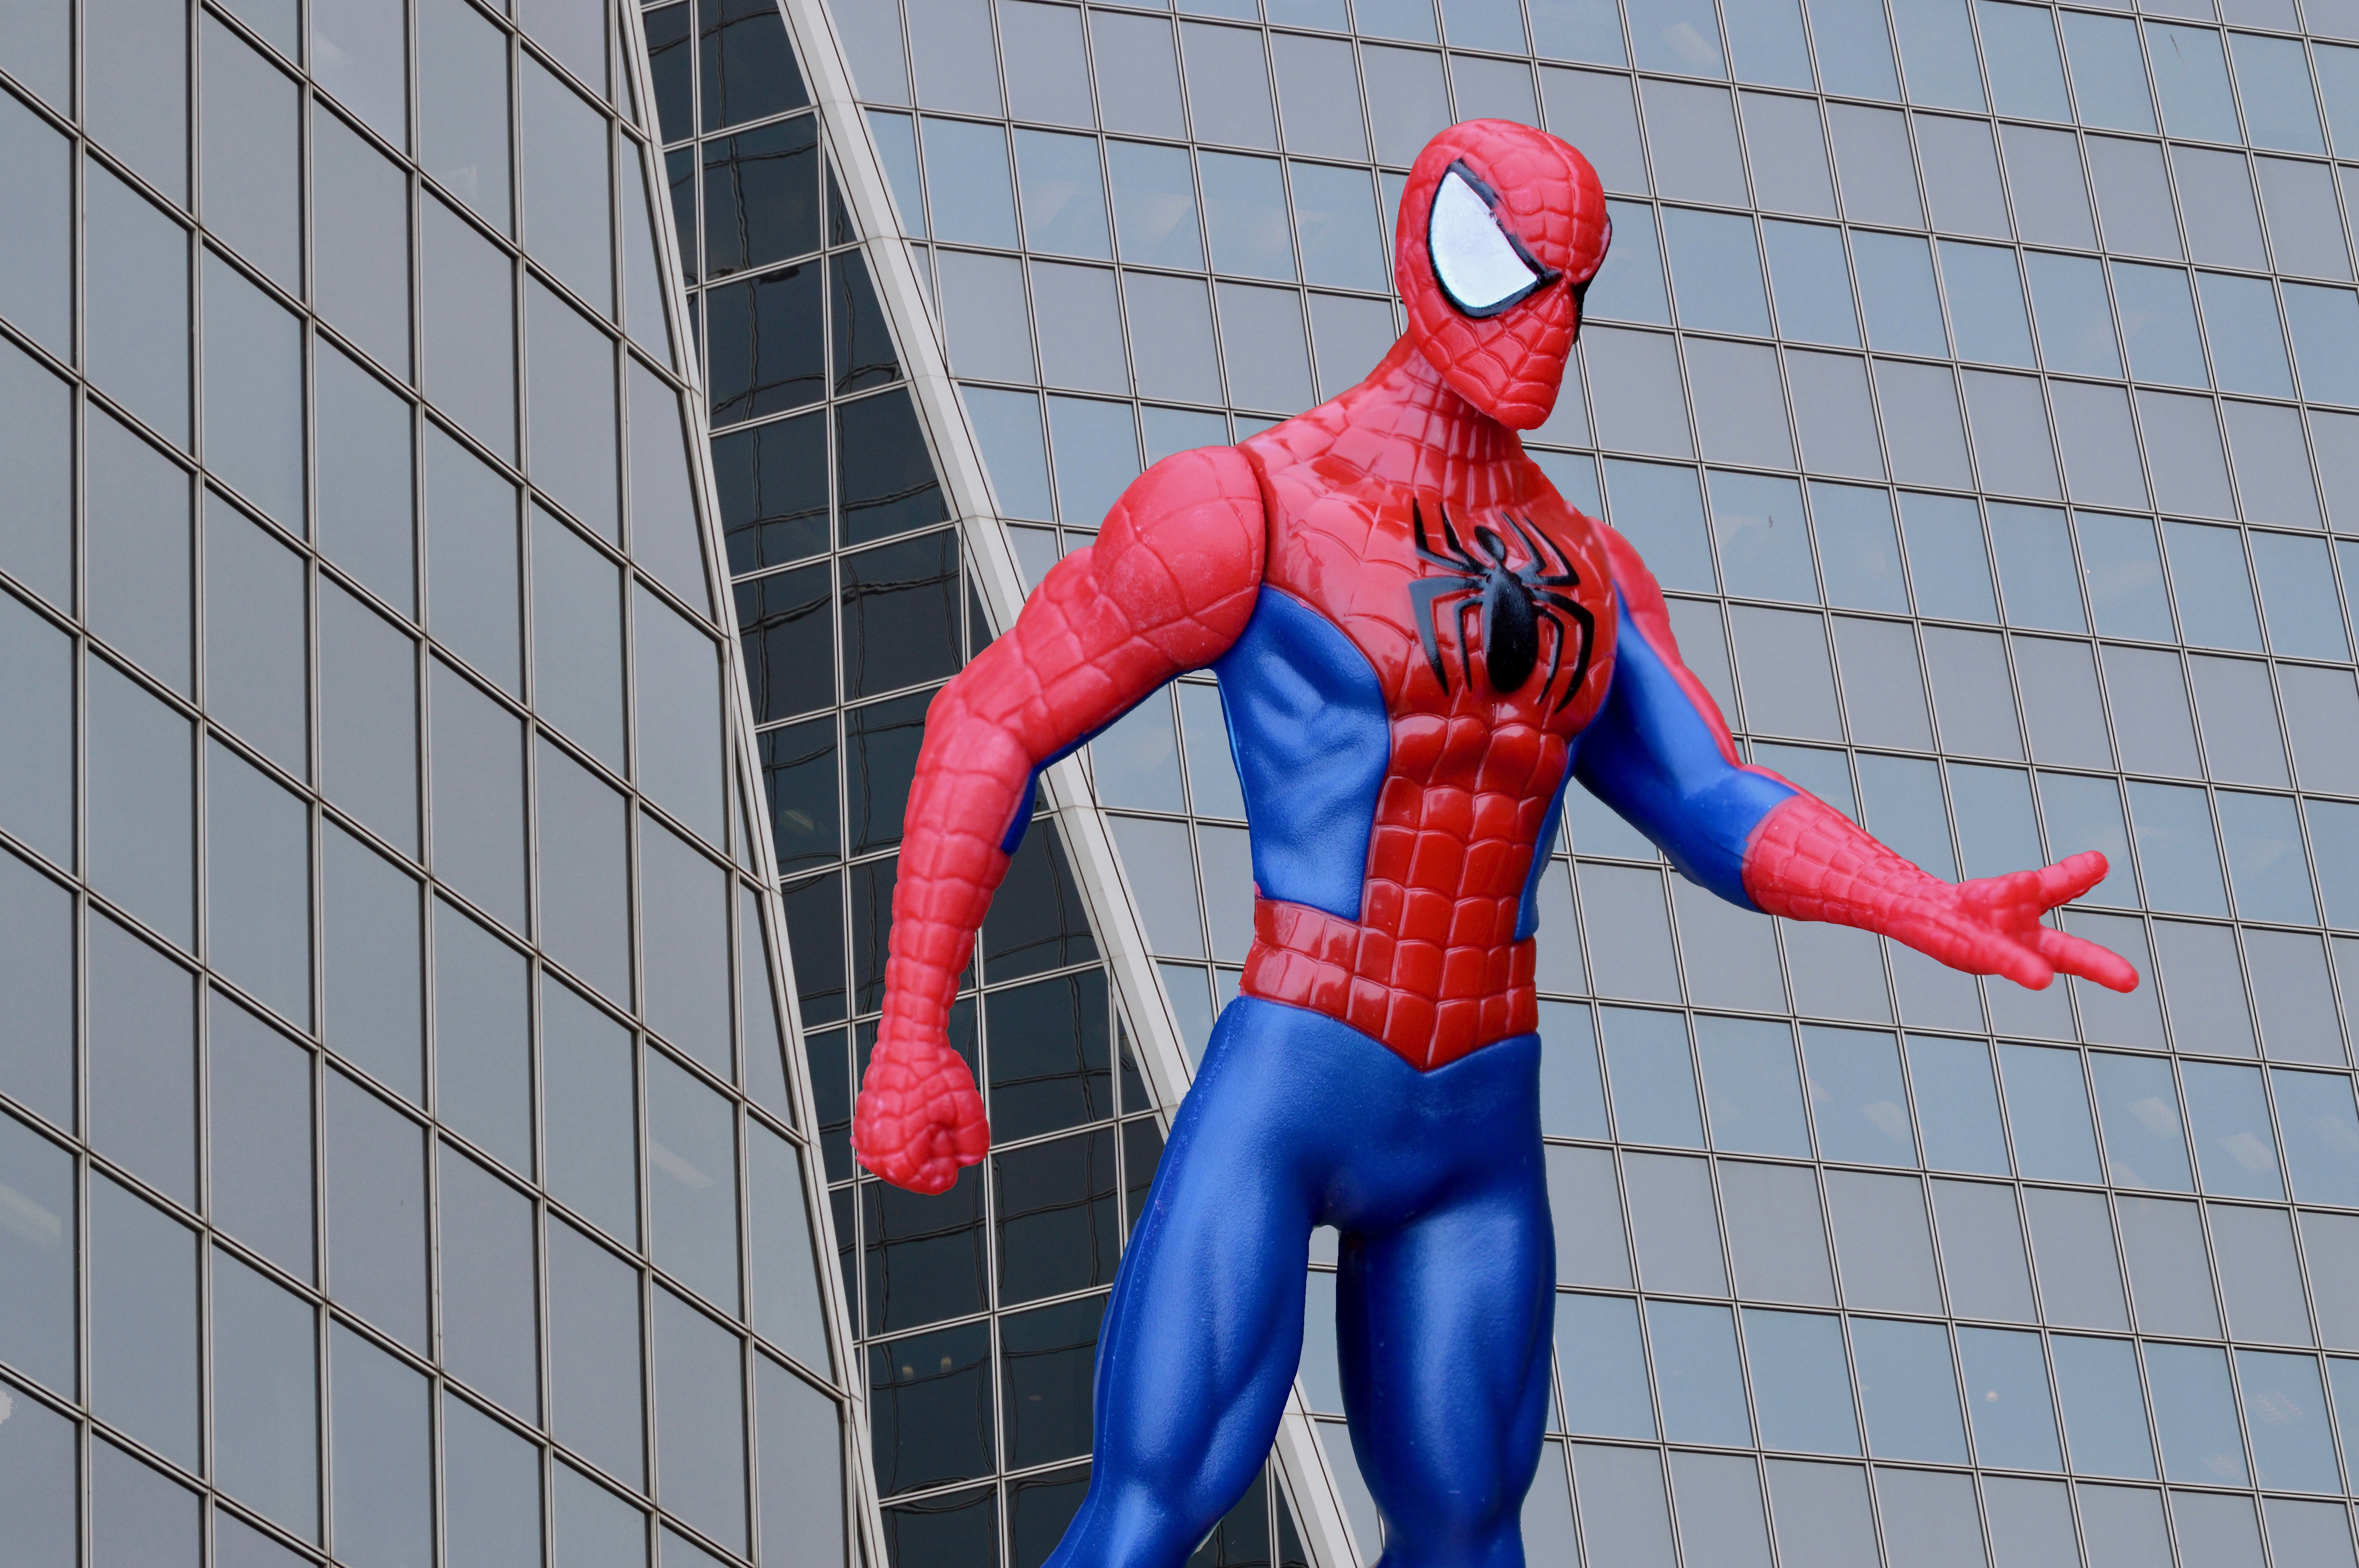
building, red, blue, character, costume, cartoon, superhero, powerful, spider man, fictional character